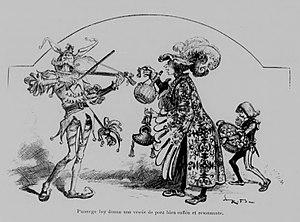
Vignette gravée par Albert Robida pour le chapitre XLV du Tiers Livre de François Rabelais «
François Rabelais est un écrivain français humaniste de la Renaissance, né à la Devinière à Seuilly, près de Chinon.